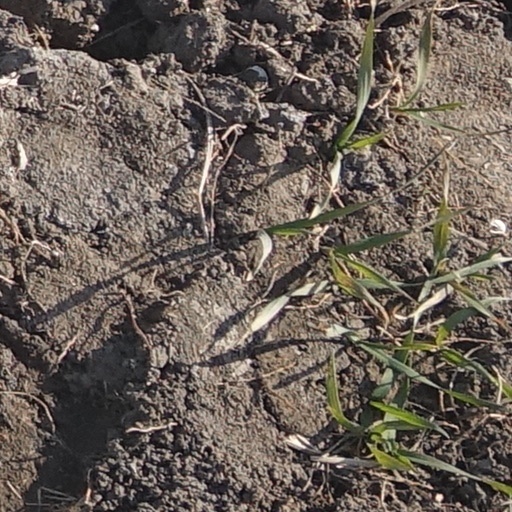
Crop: wheat